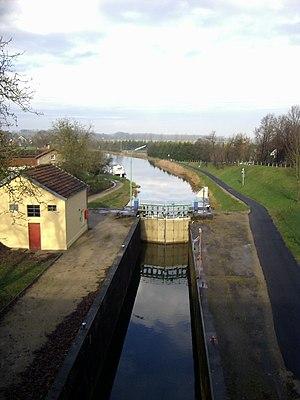
Écluse de Harskirchen (Canal des houillères de la Sarre)